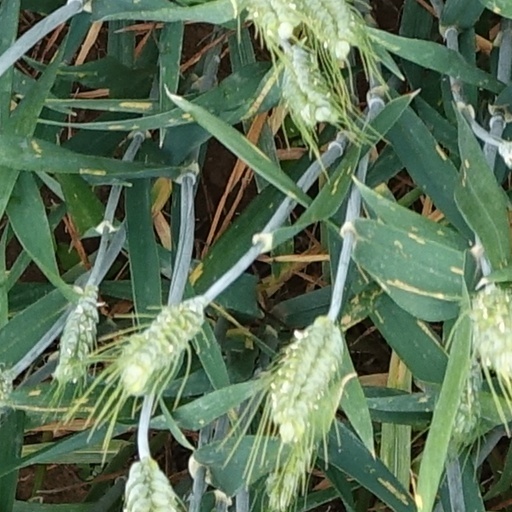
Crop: wheat